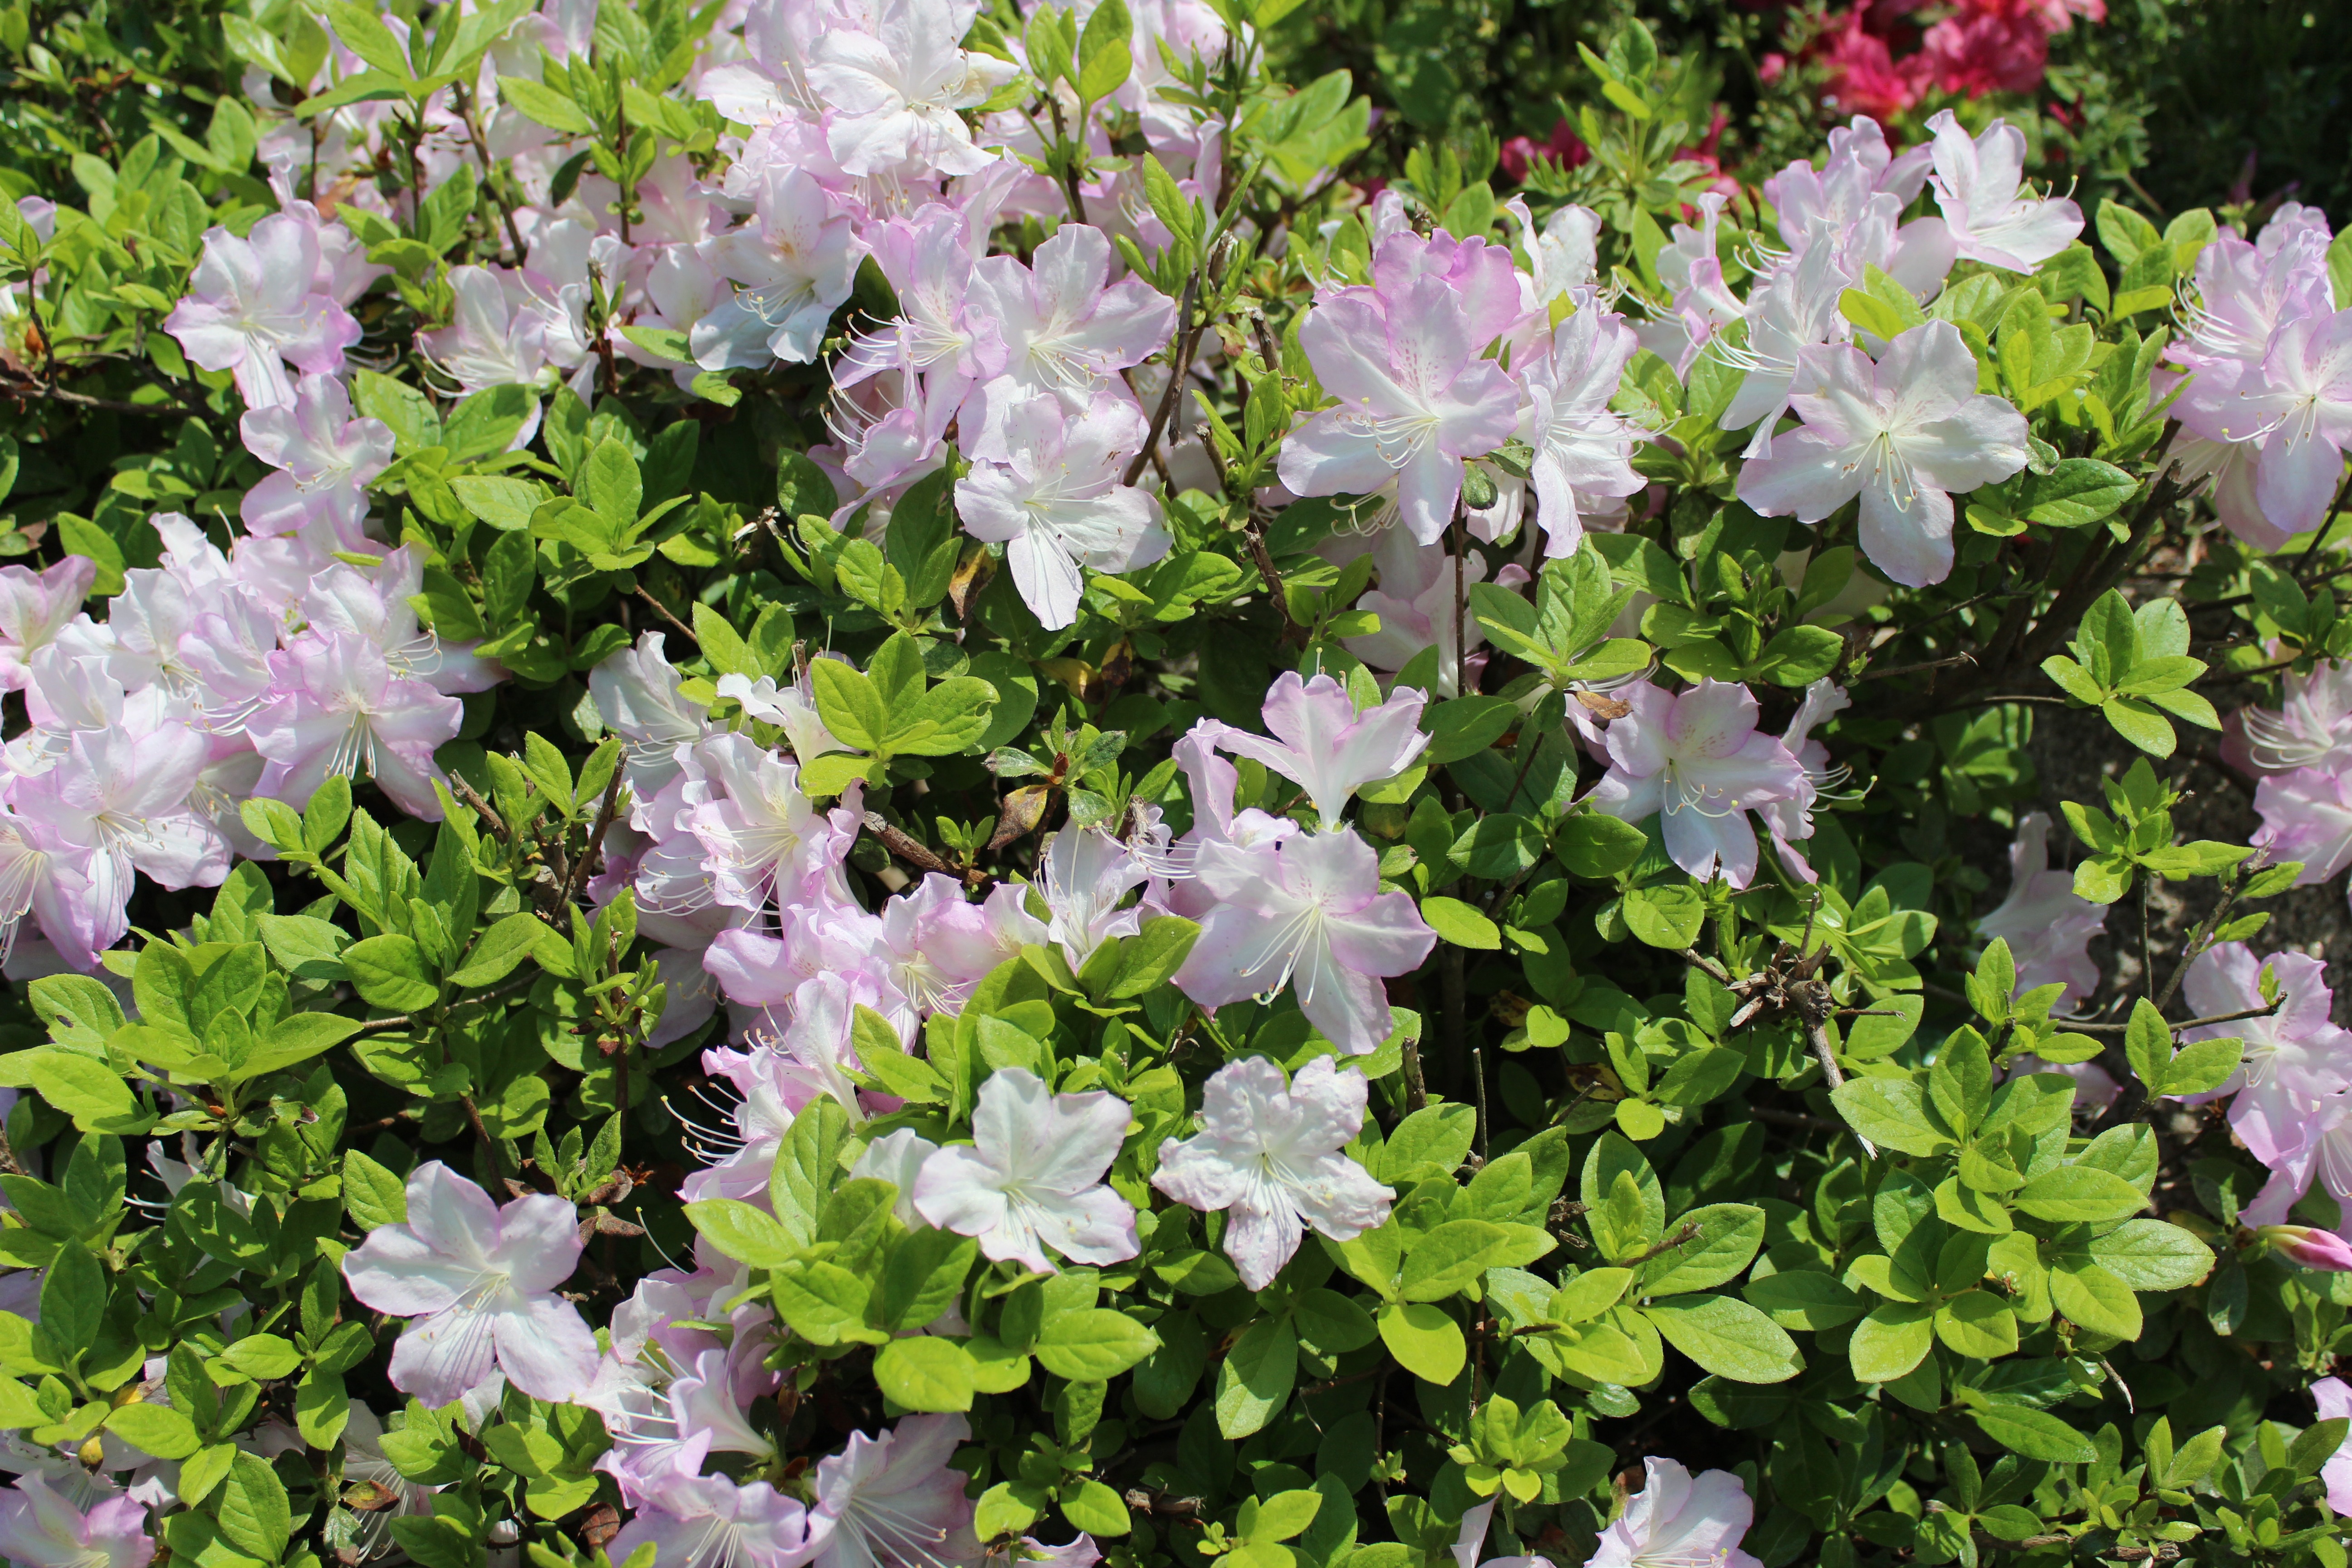
plant, flower, spring, flowers, shrub, groundcover, rhododendron, azalea, flowering plant, herbaceous plant, bellflower family, subshrub